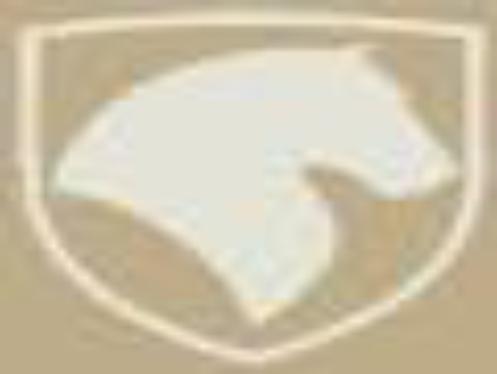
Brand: ikco
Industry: Transportation